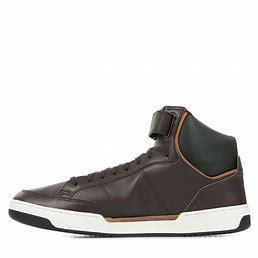
Brand: Le
Model: Coq Sportif 100